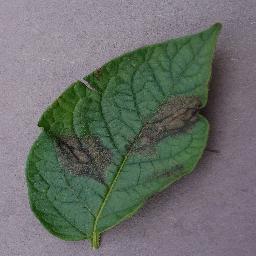
Label: Potato___Late_blight